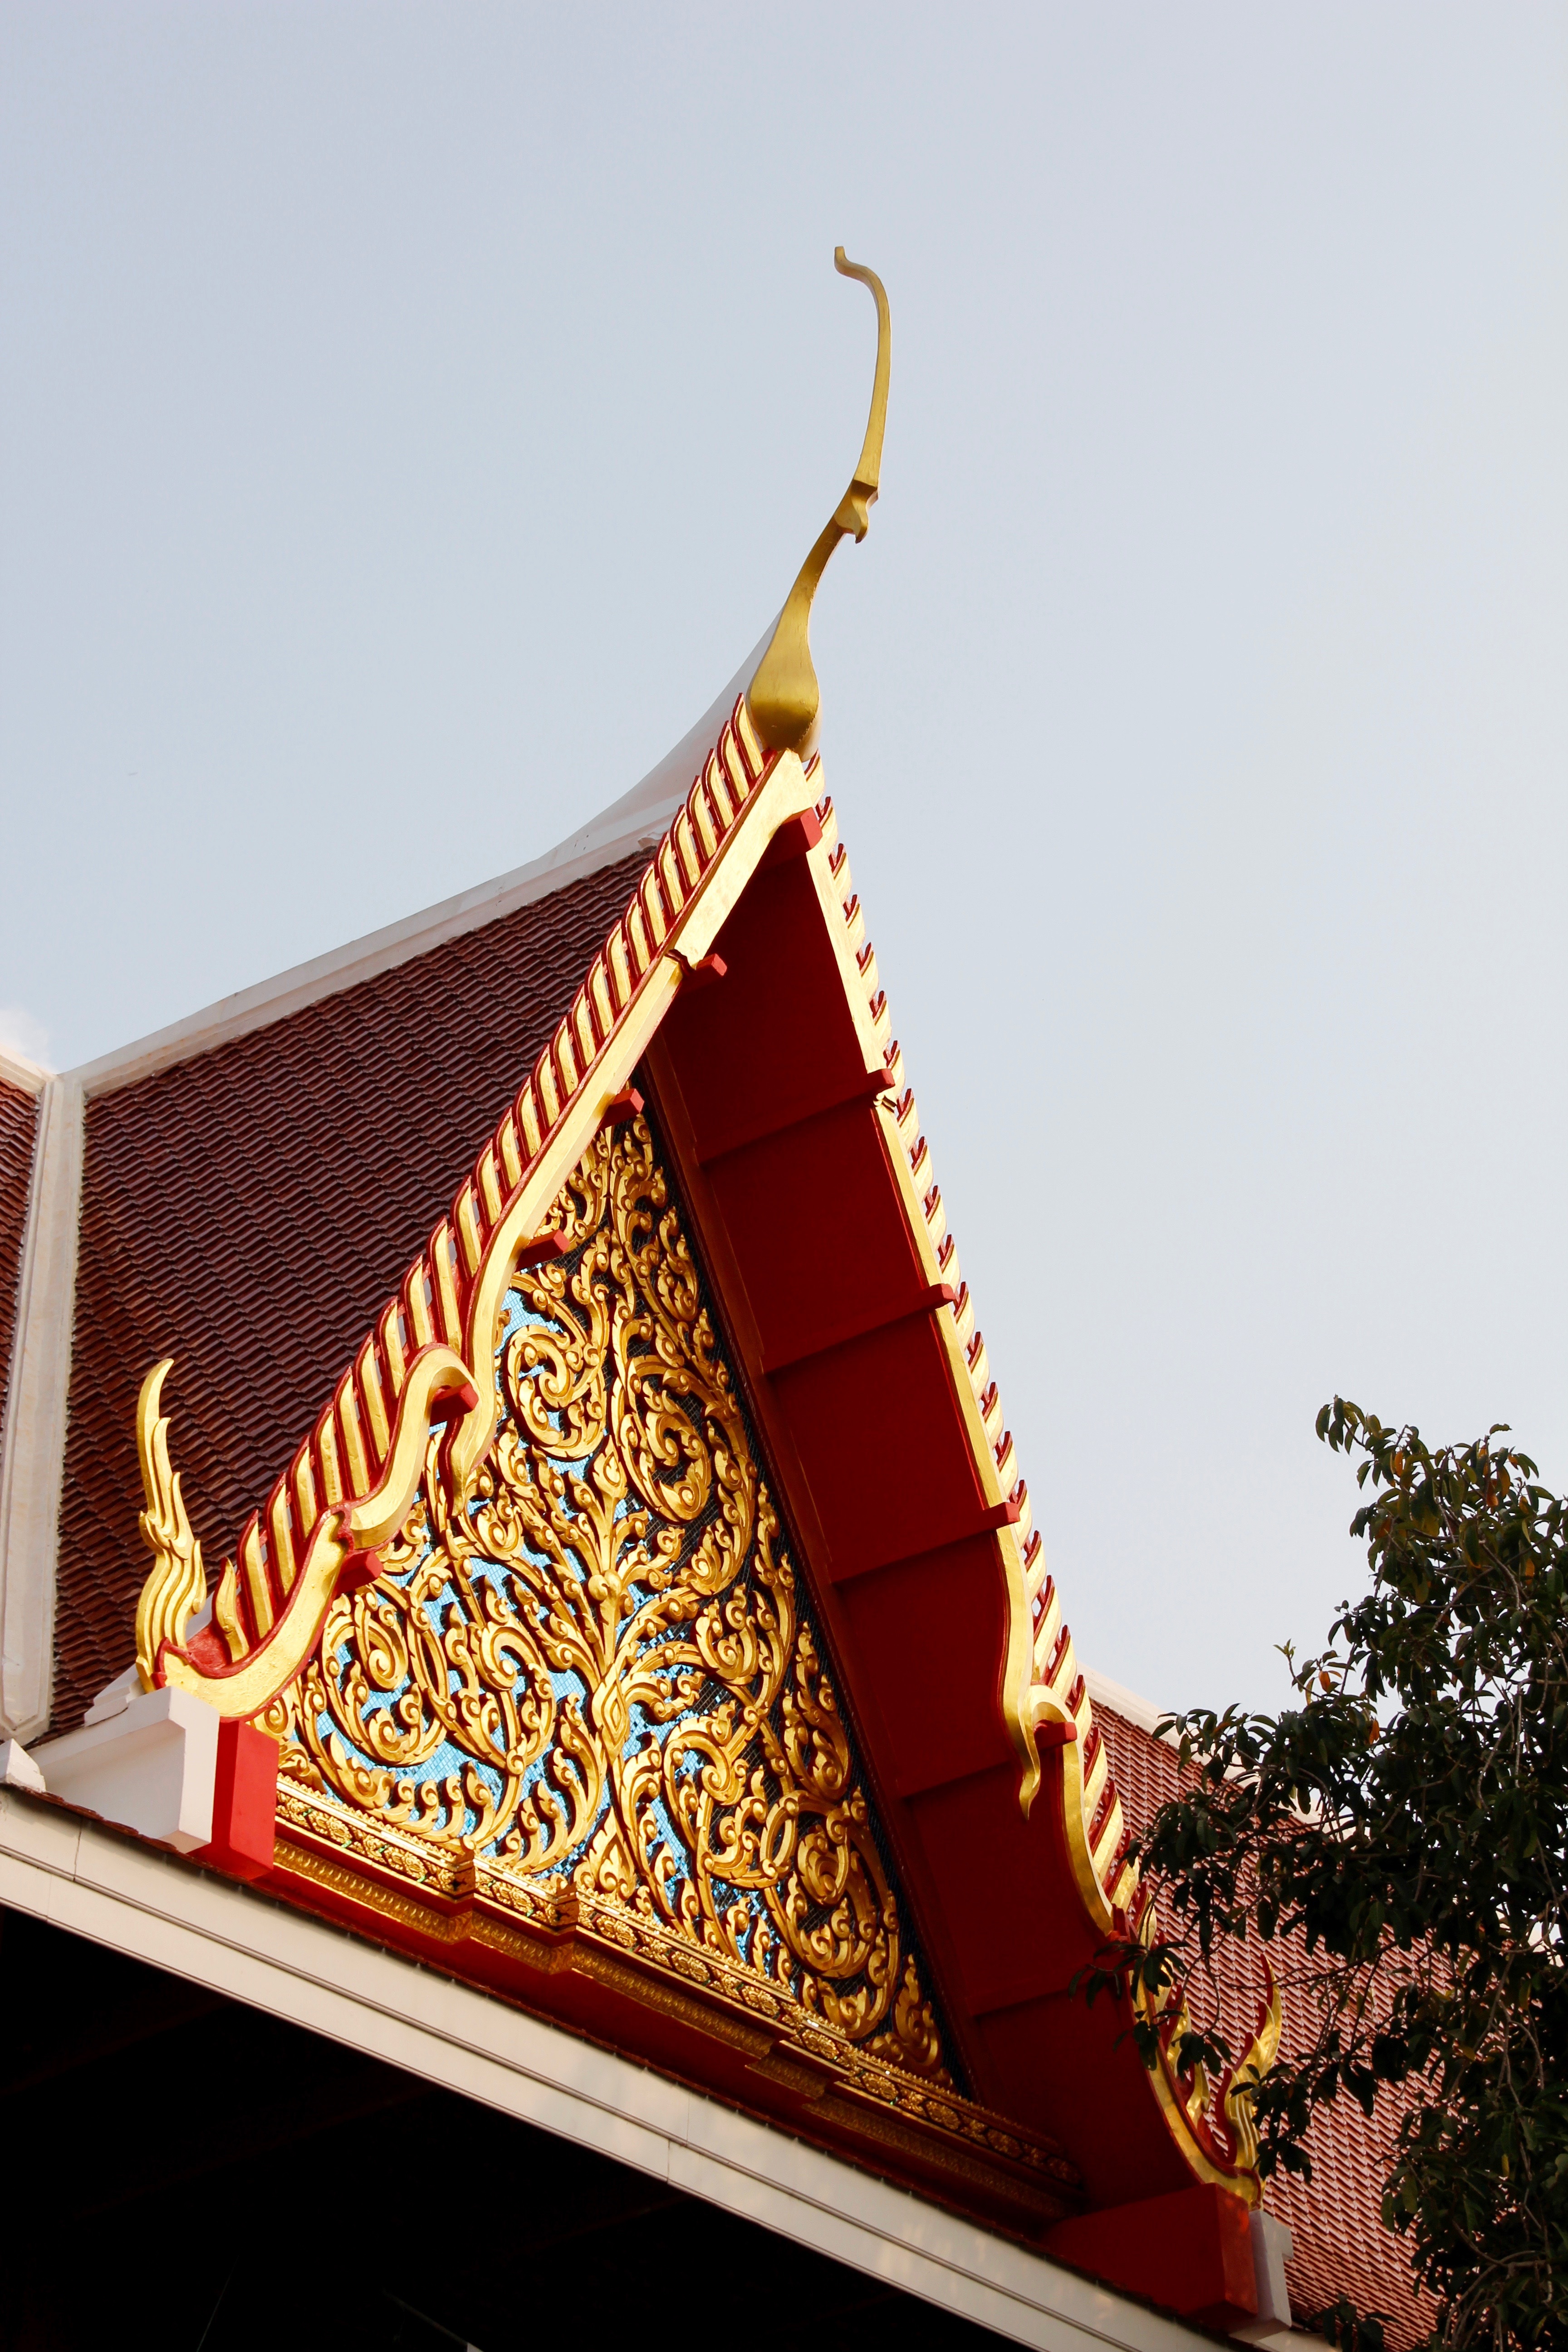
architecture, roof, building, palace, decoration, tower, buddhism, asia, landmark, colorful, place of worship, thailand, ornament, temple, bangkok, thai, wat, southeast, royal palace